Alternatives to Darwinian evolution

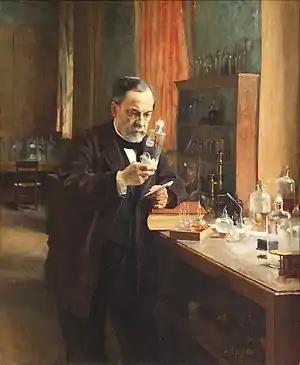
Louis Pasteur believed that only living things could carry out fermentation. Painting by Albert Edelfelt, 1885

Vitalism holds that living organisms differ from other things in containing something non-physical, such as a fluid or vital spirit, that makes them live. The theory dates to ancient Egypt.